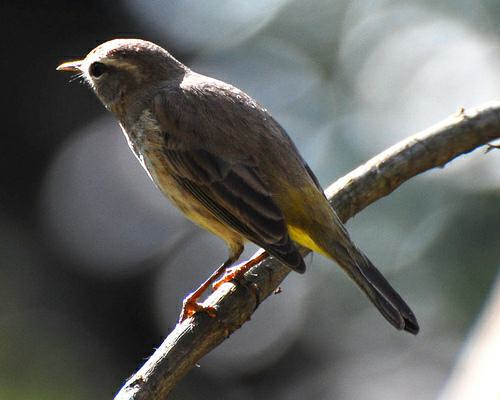
A photo of a palm warbler